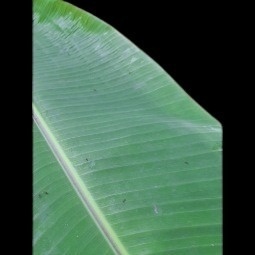
Label: Calcium